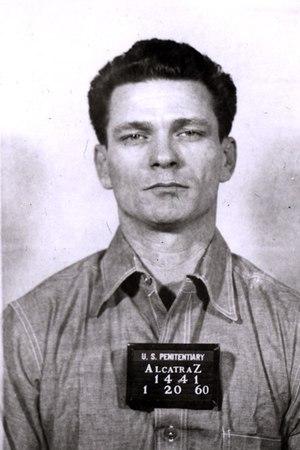
Frank Lee Morris, né le 1ᵉʳ septembre 1926 à Washington, évadé de prison le 11 juin 1962 et disparu depuis lors, est un criminel américain notable connu pour s'être échappé de la prison fédérale de haute sécurité d'Alcatraz avec les frères Clarence et John Anglin. À l'origine, un quatrième complice, Allen West, devait les aider, mais il rencontra des problèmes pour sortir de sa cellule et ne réussit pas à se joindre à eux lors de l'évasion. Morris et ses complices sont présumés morts noyés ; ils n'ont jamais été retrouvés.
L'île d'Alcatraz, en anglais Alcatraz Island, est une île située dans la baie de San Francisco à 1,92 km du port de San Francisco en Californie, dans l'Ouest des États-Unis.
L'évasion d'Alcatraz est la fuite, la nuit du 11 juin 1962, de trois détenus de la prison fédérale de haute sécurité d'Alcatraz, laquelle est à l'époque le pénitencier le plus célèbre des États-Unis. Frank Morris et les frères Clarence Anglin et John Anglin prennent la fuite à bord d'un radeau de fortune après avoir creusé le mur de leur cellule. Allen West, un quatrième complice, n'a pu se joindre à eux en raison d'un contretemps, car le trou qu'il a creusé était trop petit pour lui. Il se blesse quand il essaye de passer à travers, il abandonne puis commence à creuser un peu plus le contour de la grille pour terminer à 2 h du matin.